Mike Boit

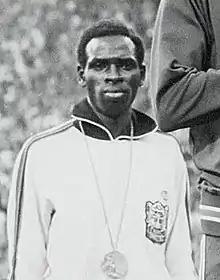
Boit at the 1972 Olympics

Representing St. Patrick's – Iten, Boit won the Kenya national high school title in the 800 metres in 1969. He later went on to win the 800 metres bronze medal at the 1972 Munich Olympics, in a race better known for the last-to-first comeback kick by US Olympian Dave Wottle. Boit also earned a fourth-place finish in the 1500 metres behind fellow legendary Kenyan runner Kipchoge Keino.